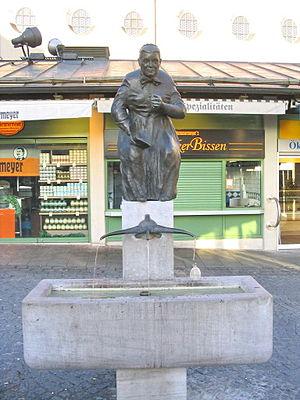
Le Viktualienmarkt est un marché alimentaire journalier et une place au centre de Munich, en Allemagne.